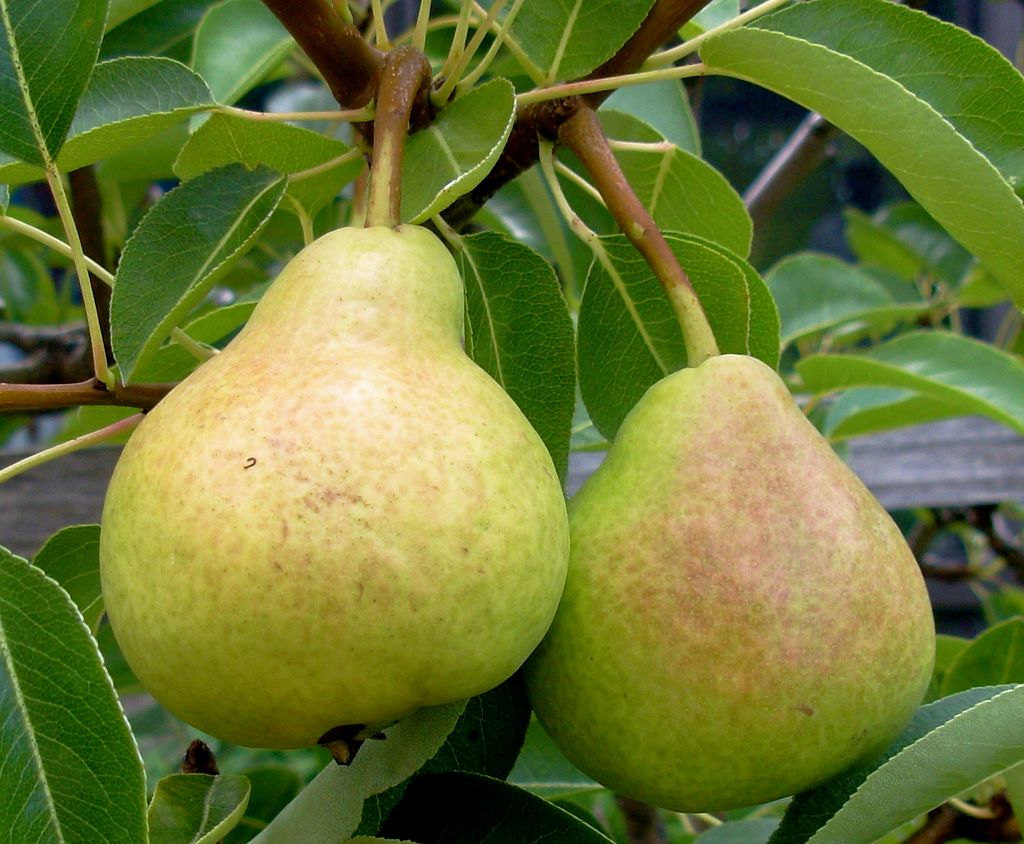
Label: Pear